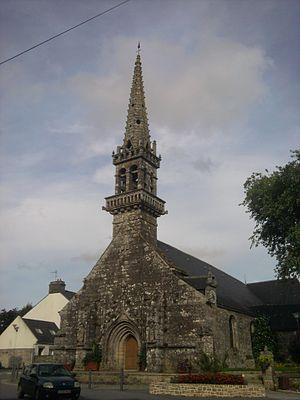
église de Briec, France 2012
Briec [bʁijɛk] est une commune du département du Finistère, dans la région Bretagne, en France.
La liste des églises du Finistère recense de la manière la plus complète possible les églises, cathédrales et basiliques situées dans le département français du Finistère.